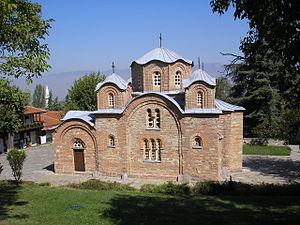
La culture de la Macédoine du Nord, pays d'Europe du Sud-Est, désigne d'abord les pratiques culturelles observables de ses habitants.